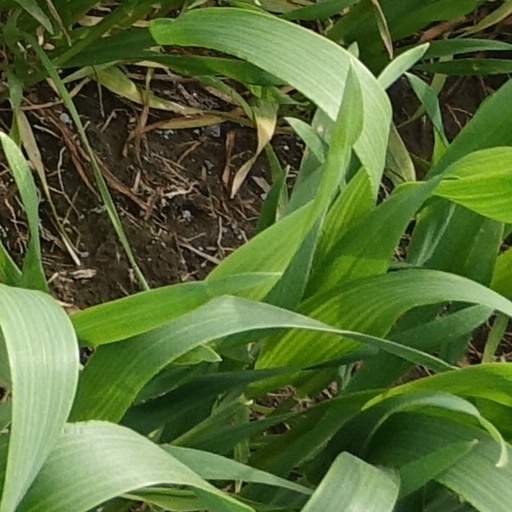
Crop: wheat